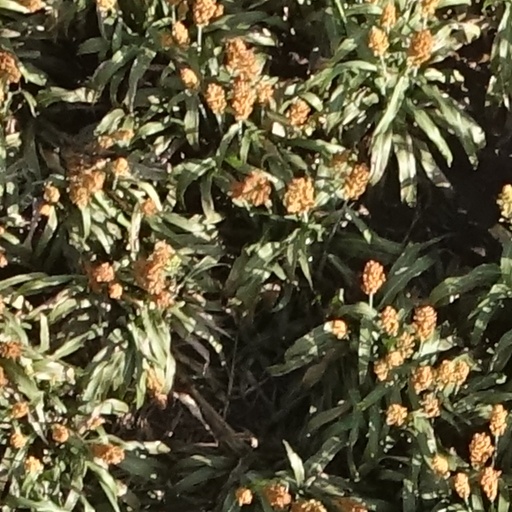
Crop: sorghum